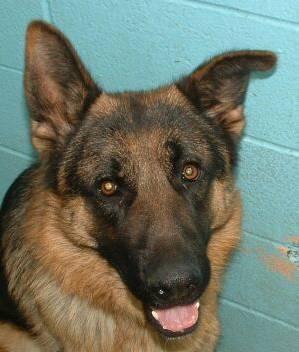
dog